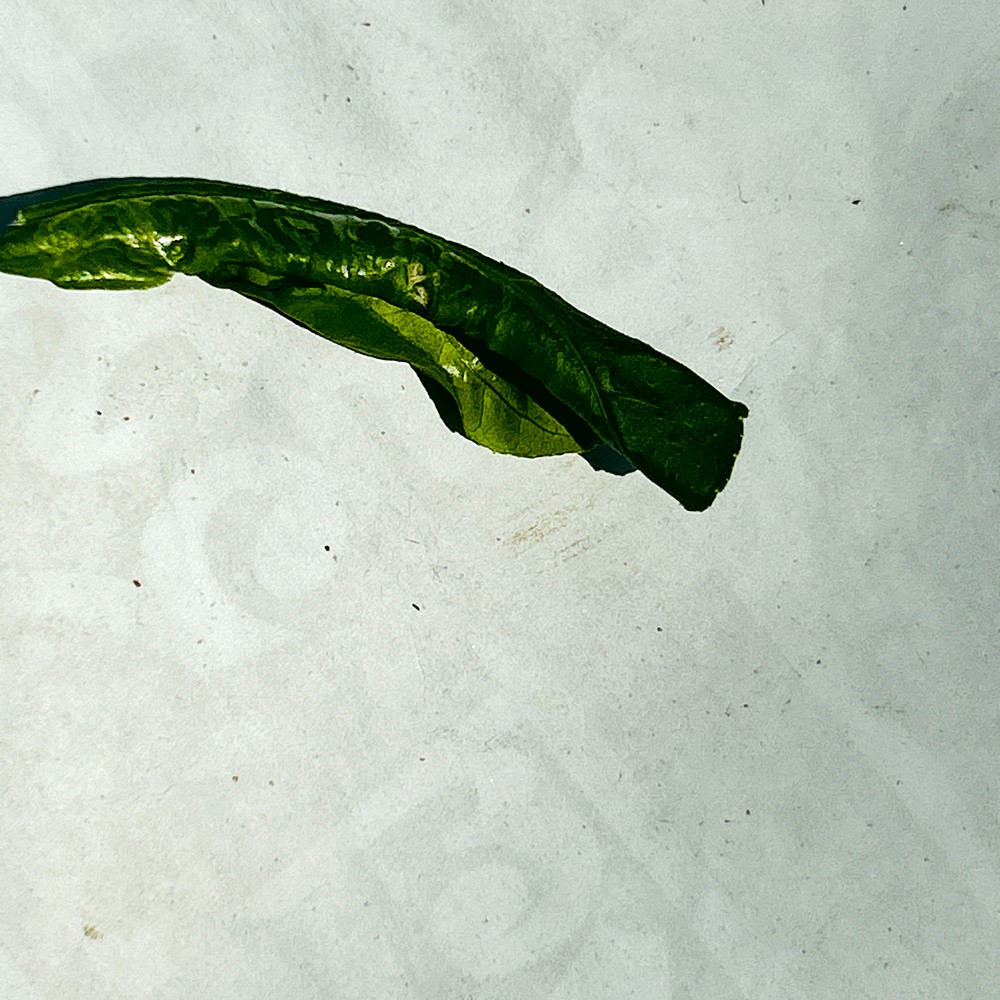
Label: Curl Virus